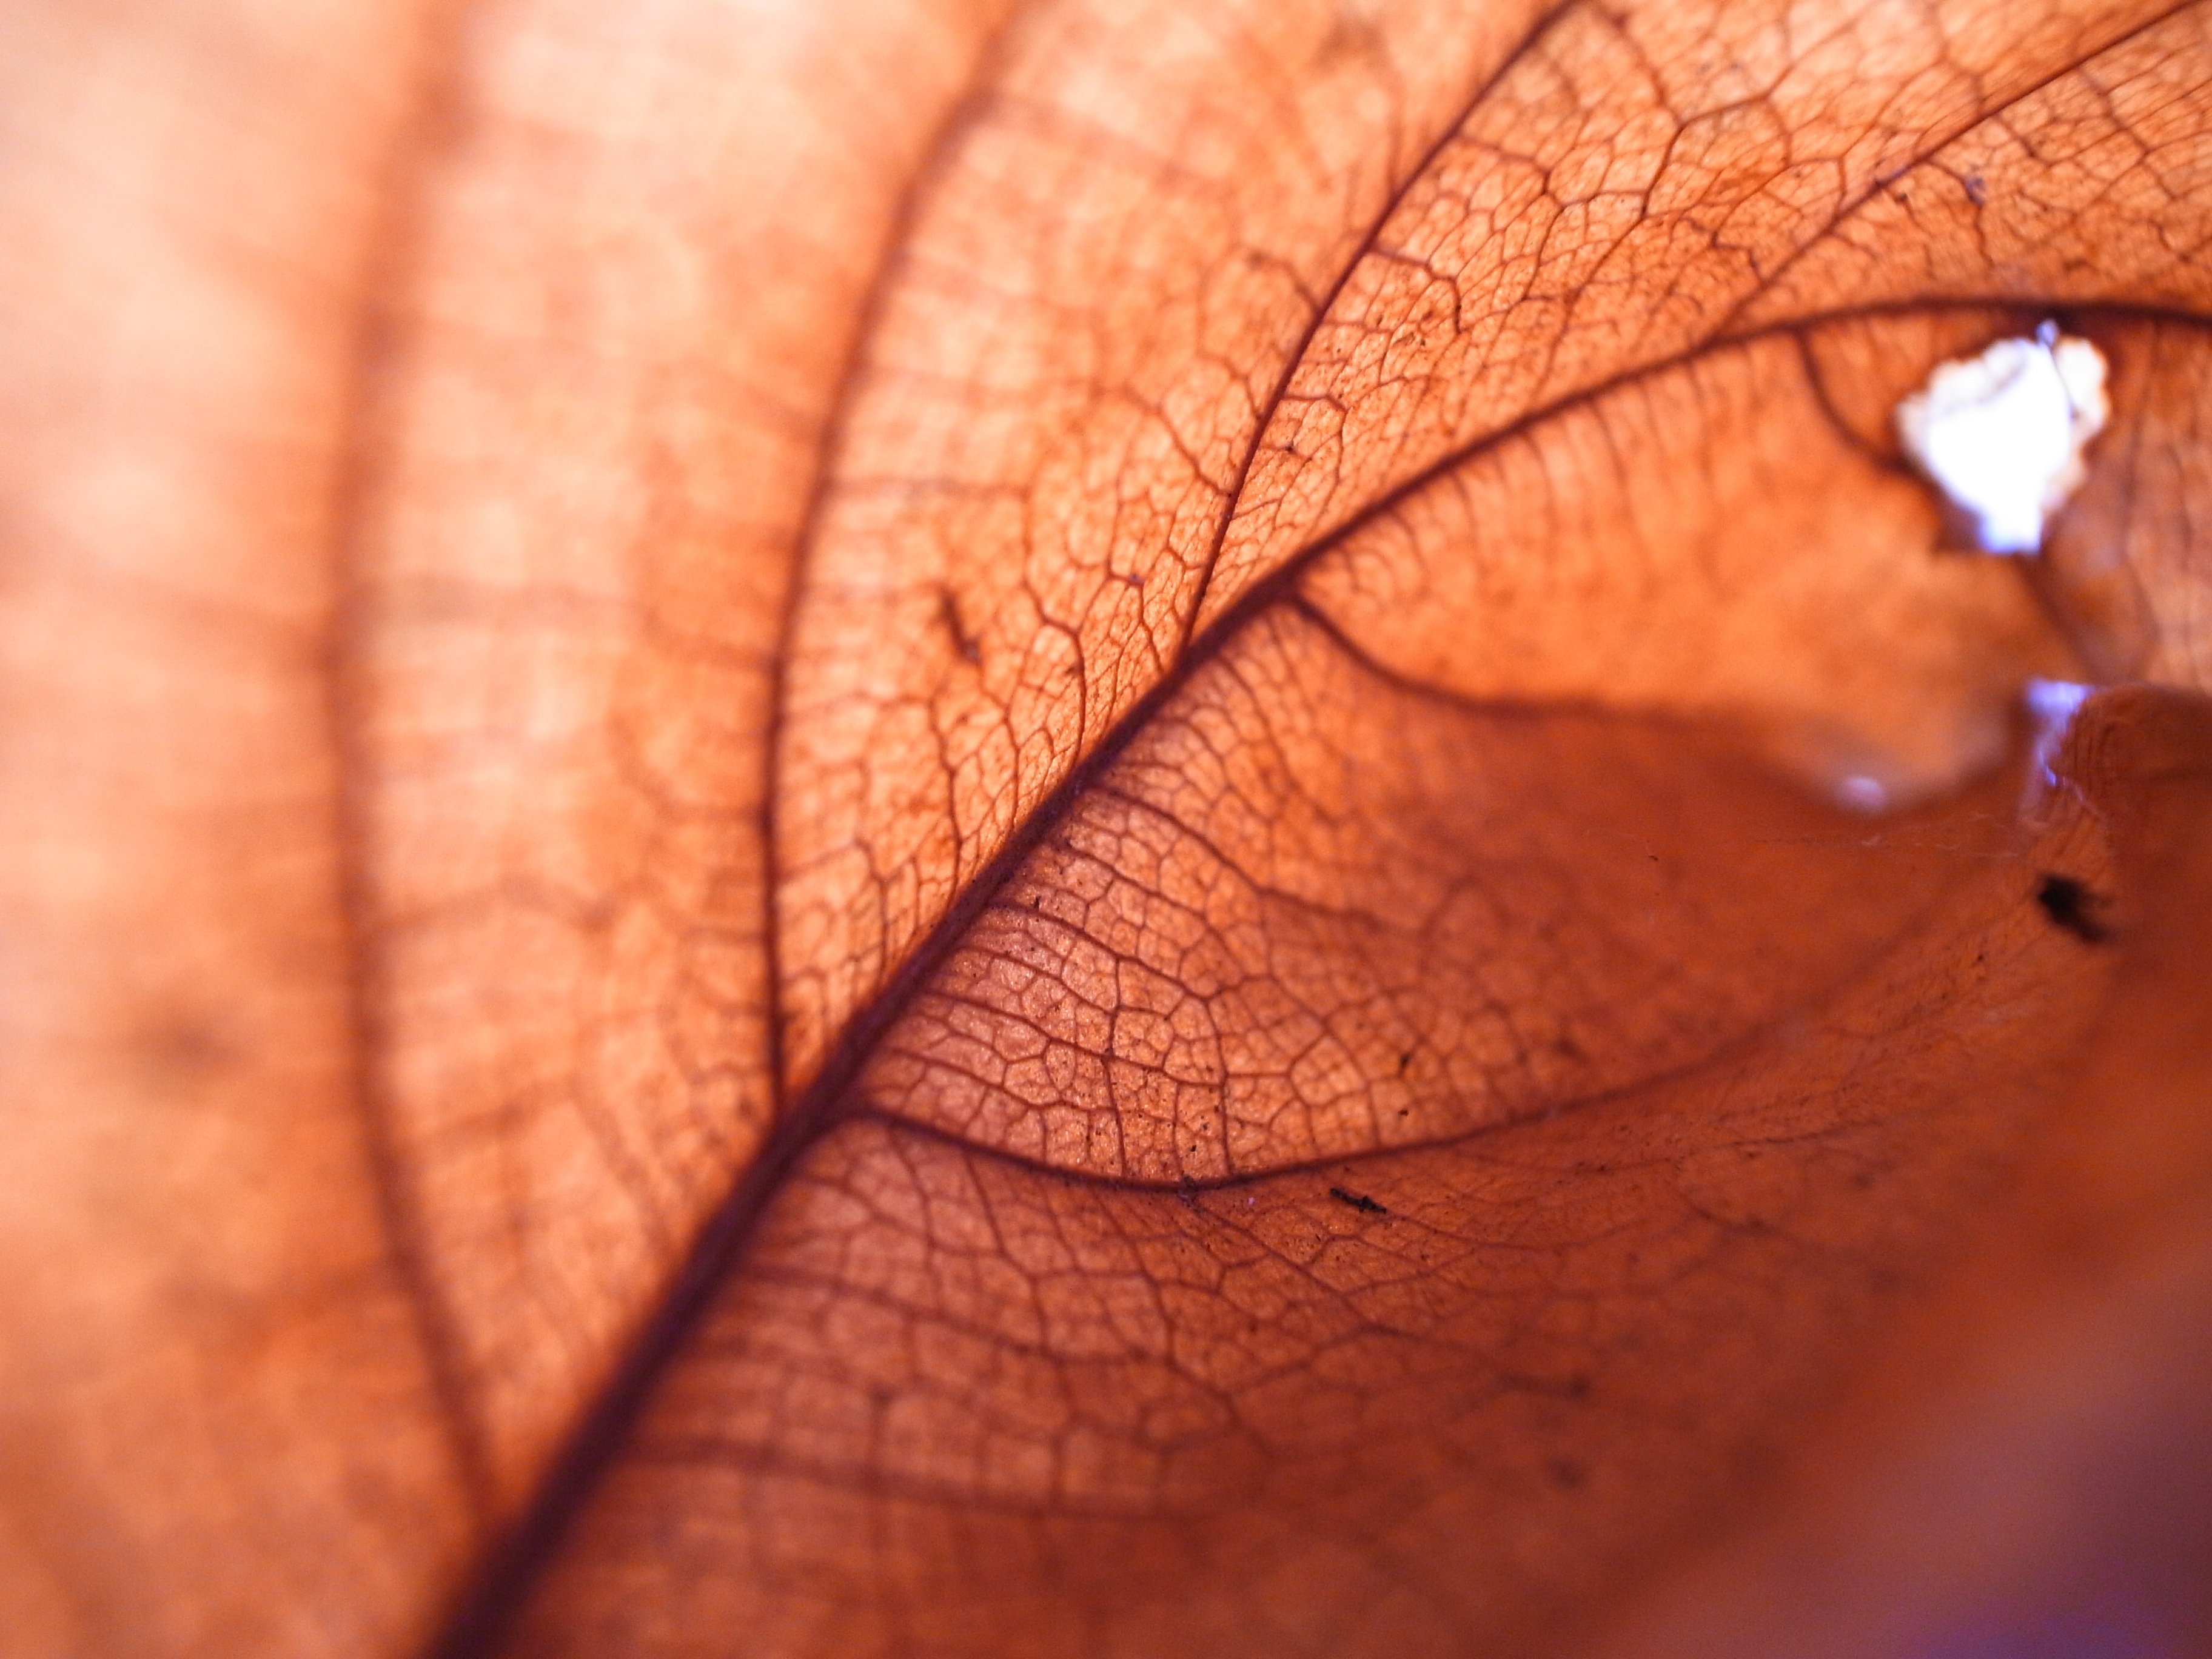
hand, tree, nature, branch, structure, plant, photography, texture, leaf, flower, petal, red, color, natural, autumn, soil, flora, season, close up, eye, skin, organ, macro photography, plant stem